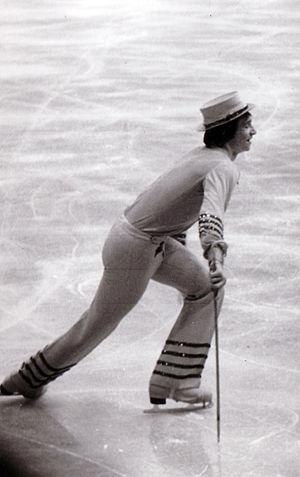
Jan Hoffmann, né le 26 octobre 1955, est un patineur artistique allemand. Au cours de sa longue carrière de patineur, il remporte notamment neuf fois le titre de champion est-allemand entre 1971 et 1980, celui de champion d'Europe en 1974, 1977, 1978 et 1979, ainsi que le titre de champion du monde en 1974 et 1980. Lors des Jeux olympiques de 1980, il remporte la médaille d'argent en individuel.